Zinc oxide nanorod sensor

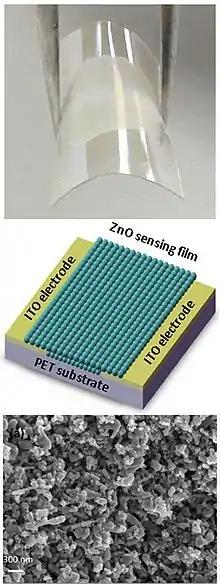
Flexible gas sensor based on ZnO nanorods and its internal structure. ITO stands for indium tin oxide and PET for polyethylene terephthalate.

A zinc oxide nanorod sensor or ZnO nanorod sensor is an electronic or optical device detecting presence of certain gas or liquid molecules (e.g. humidity, NO, hydrogen, etc.) in the ambient atmosphere. The sensor exploits enhanced surface area (and thus surface activity) intrinsic to all nano-sized materials, including ZnO nanorods. Adsorption of molecules on the nanorods can be detected through variation of the nanorods' properties, such as photoluminescence, electrical conductivity, vibration frequency, mass, etc. The simplest and thus most popular way is to pass electrical current through the nanorods and observe its changes upon exposure to gas.